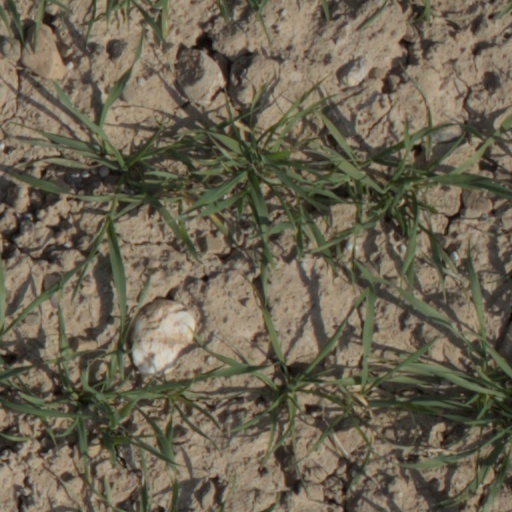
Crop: wheat